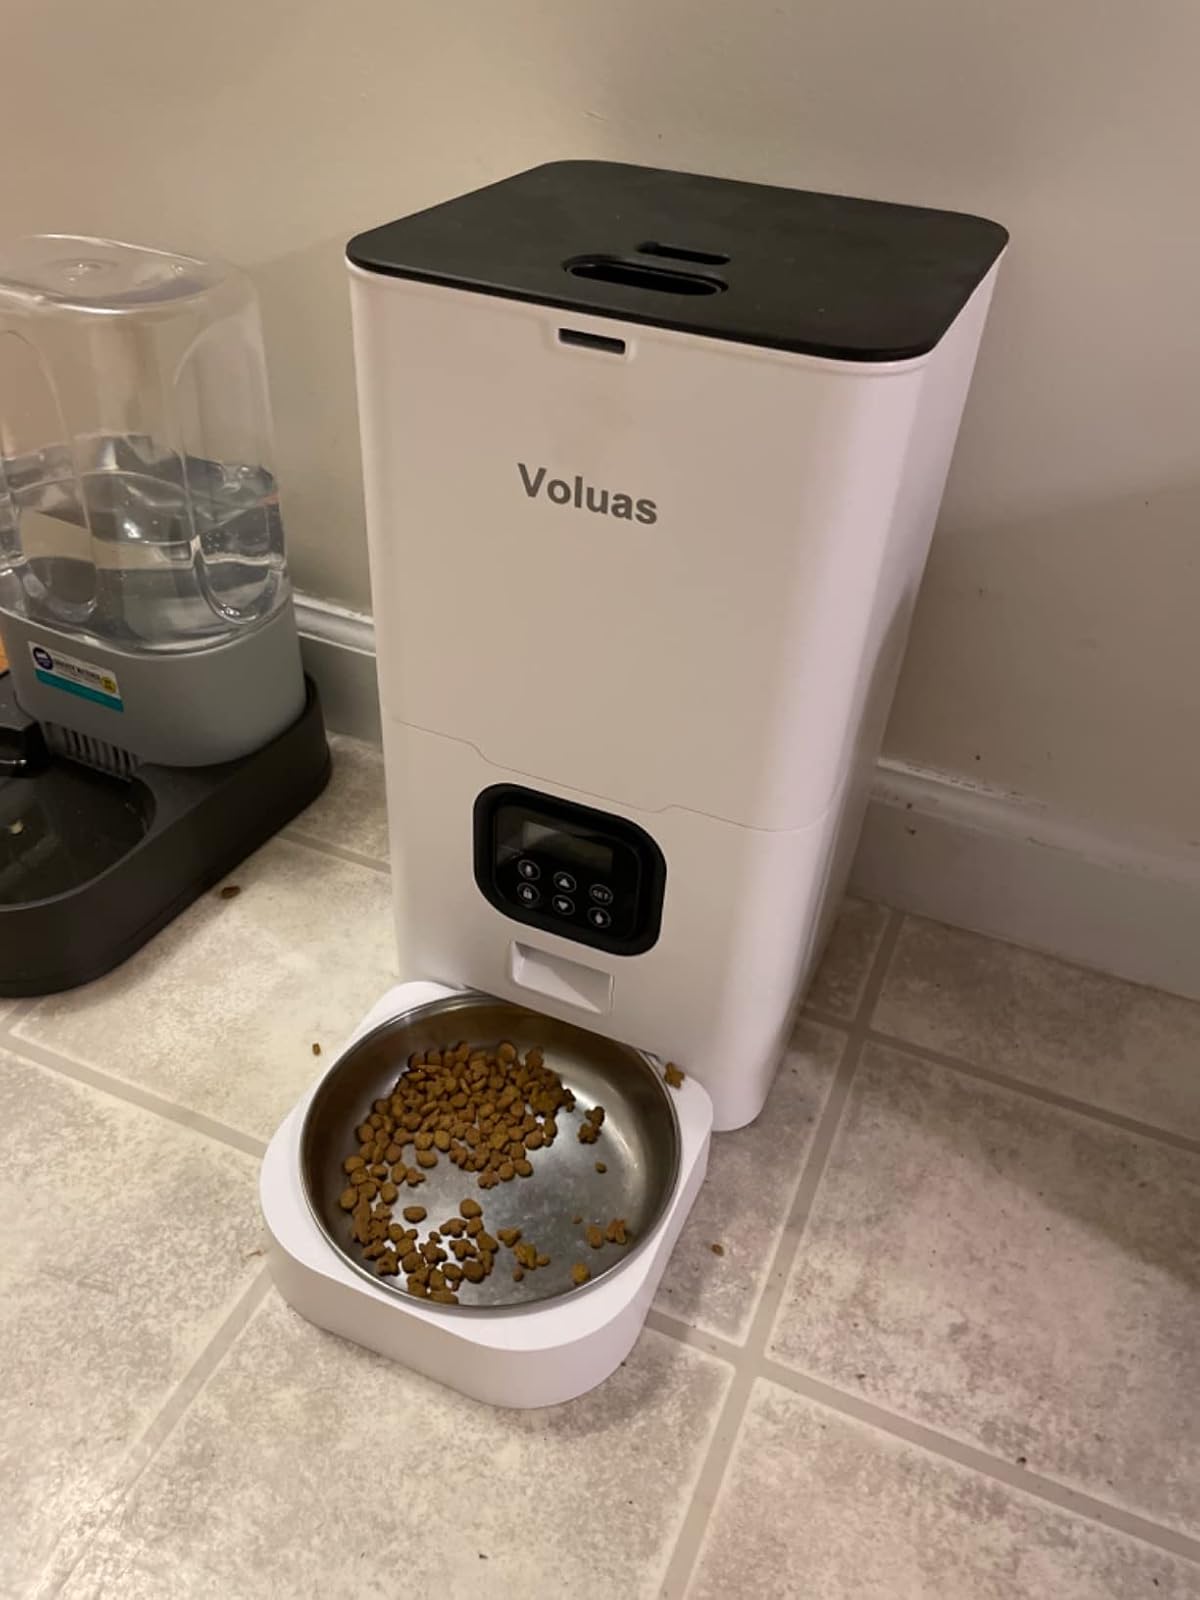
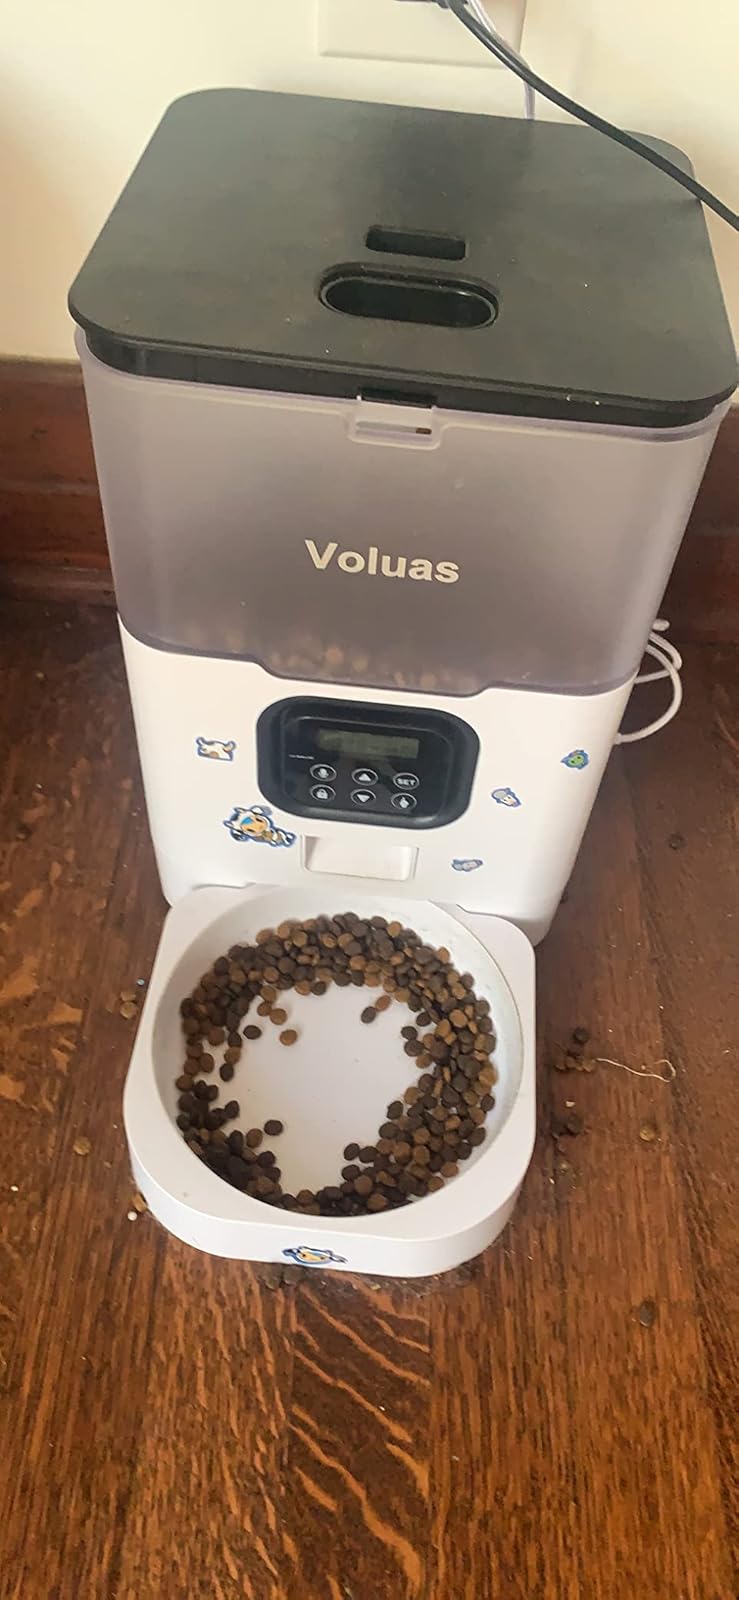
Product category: items_feeder
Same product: no